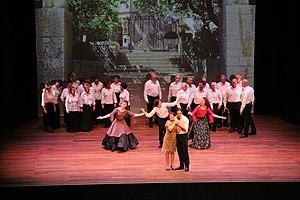
Une scène du Don Juan de Mozart représenté à Vérone, au Théâtre Ristori, par F. Mazzoli, maître concertant, chef d'orchestre et claveciniste
Francesco Mazzoli, né à Vérone le 31 mai 1988, est un pianiste, claveciniste, chef d’orchestre et éditeur italien d'ouvrages musicaux. Il est directeur de l'orchestre symphonique Città di Verona.